History of Quebec

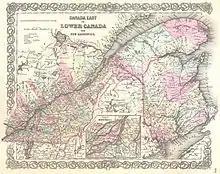
A map of Canada East and New Brunswick in 1855.

Key goals for the rebels were to have responsible government and, for many, to terminate prejudicial dominance of the English minority over the French majority. Louis-Joseph Papineau was instrumental in acting as a leadership figure for the rebels, yet his ideological views were ambiguous concerning the relative importance of seigneurial landowners, the Roman Catholic Church, and the francophone bourgeoisie. Under his influence, the first rebellion of 1837 was directed at the seigneurs and the clergy as much as the anglophone governor. The 1837 rebellion resulted in a declaration of martial law, and suspension of Canada's Constitution. To centralize authority under the Crown, John Lambton, Lord Durham was named governor of all of British North America.